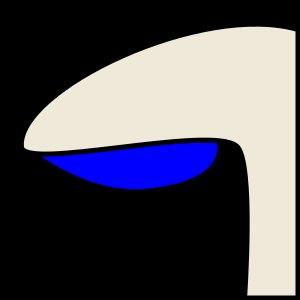
Les champignons à lames, ou champignons lamellés, sont un groupe de champignons basidiomycètes dont le sporophore est caractérisé par un hyménium qui recouvre des feuillets, appelés lames, disposés en rayons sur la surface interne du chapeau. Selon la systématique classique, ce critère morphologique servait à décrire un regroupement taxinomique unique : la famille des Agaricaceae ou l'ordre des Agaricales.